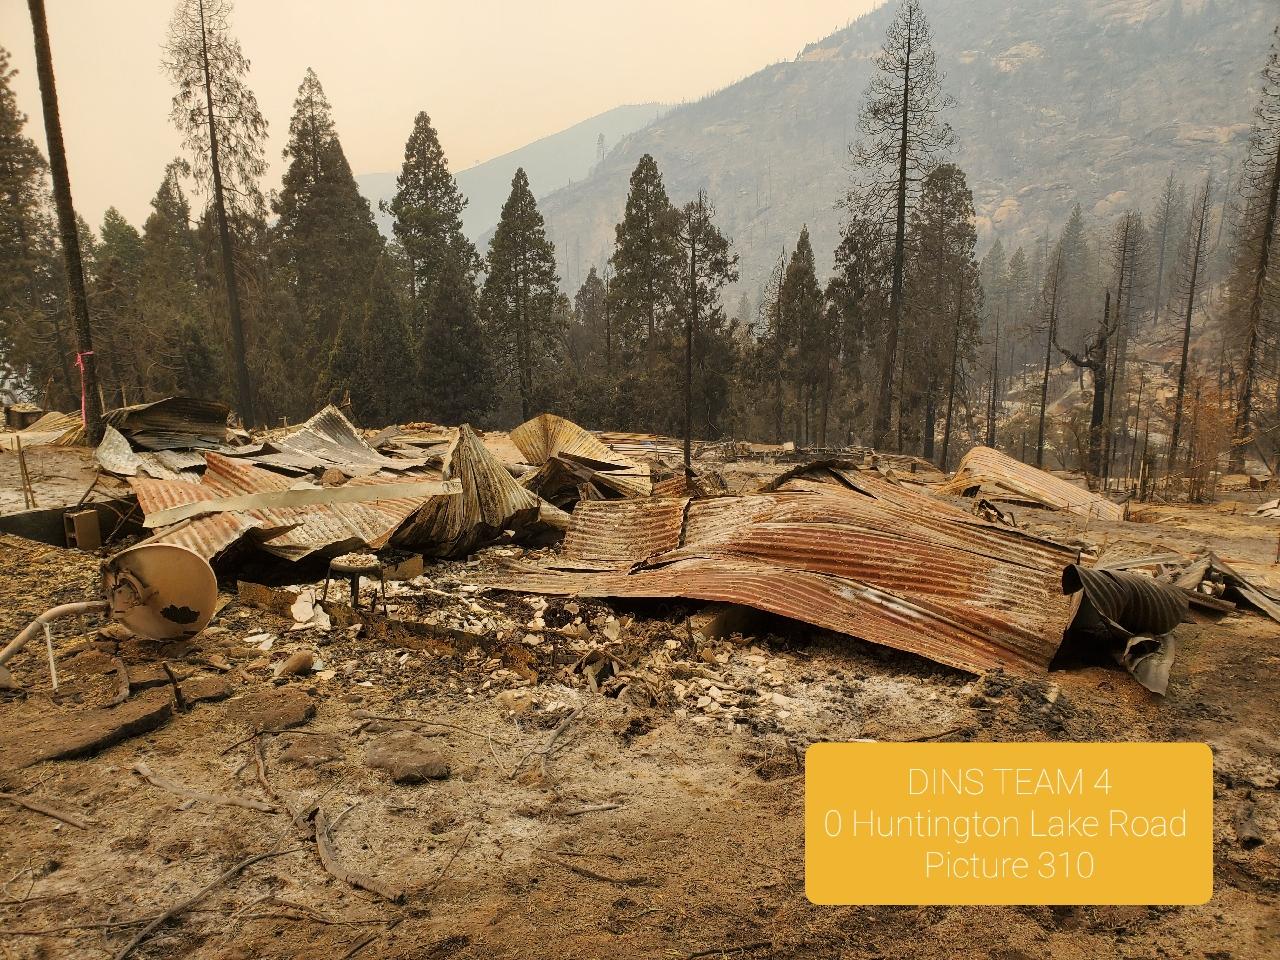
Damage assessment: destroyed